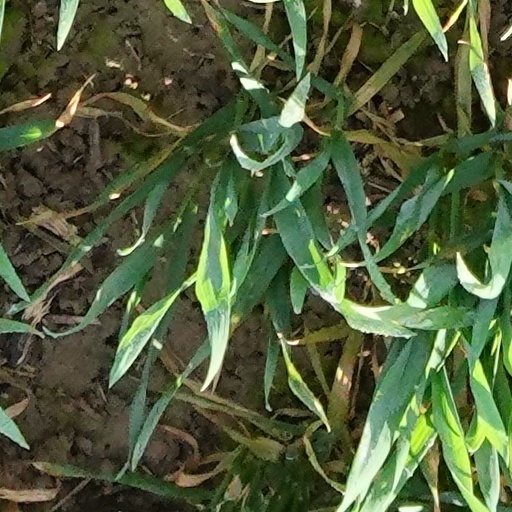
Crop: wheat